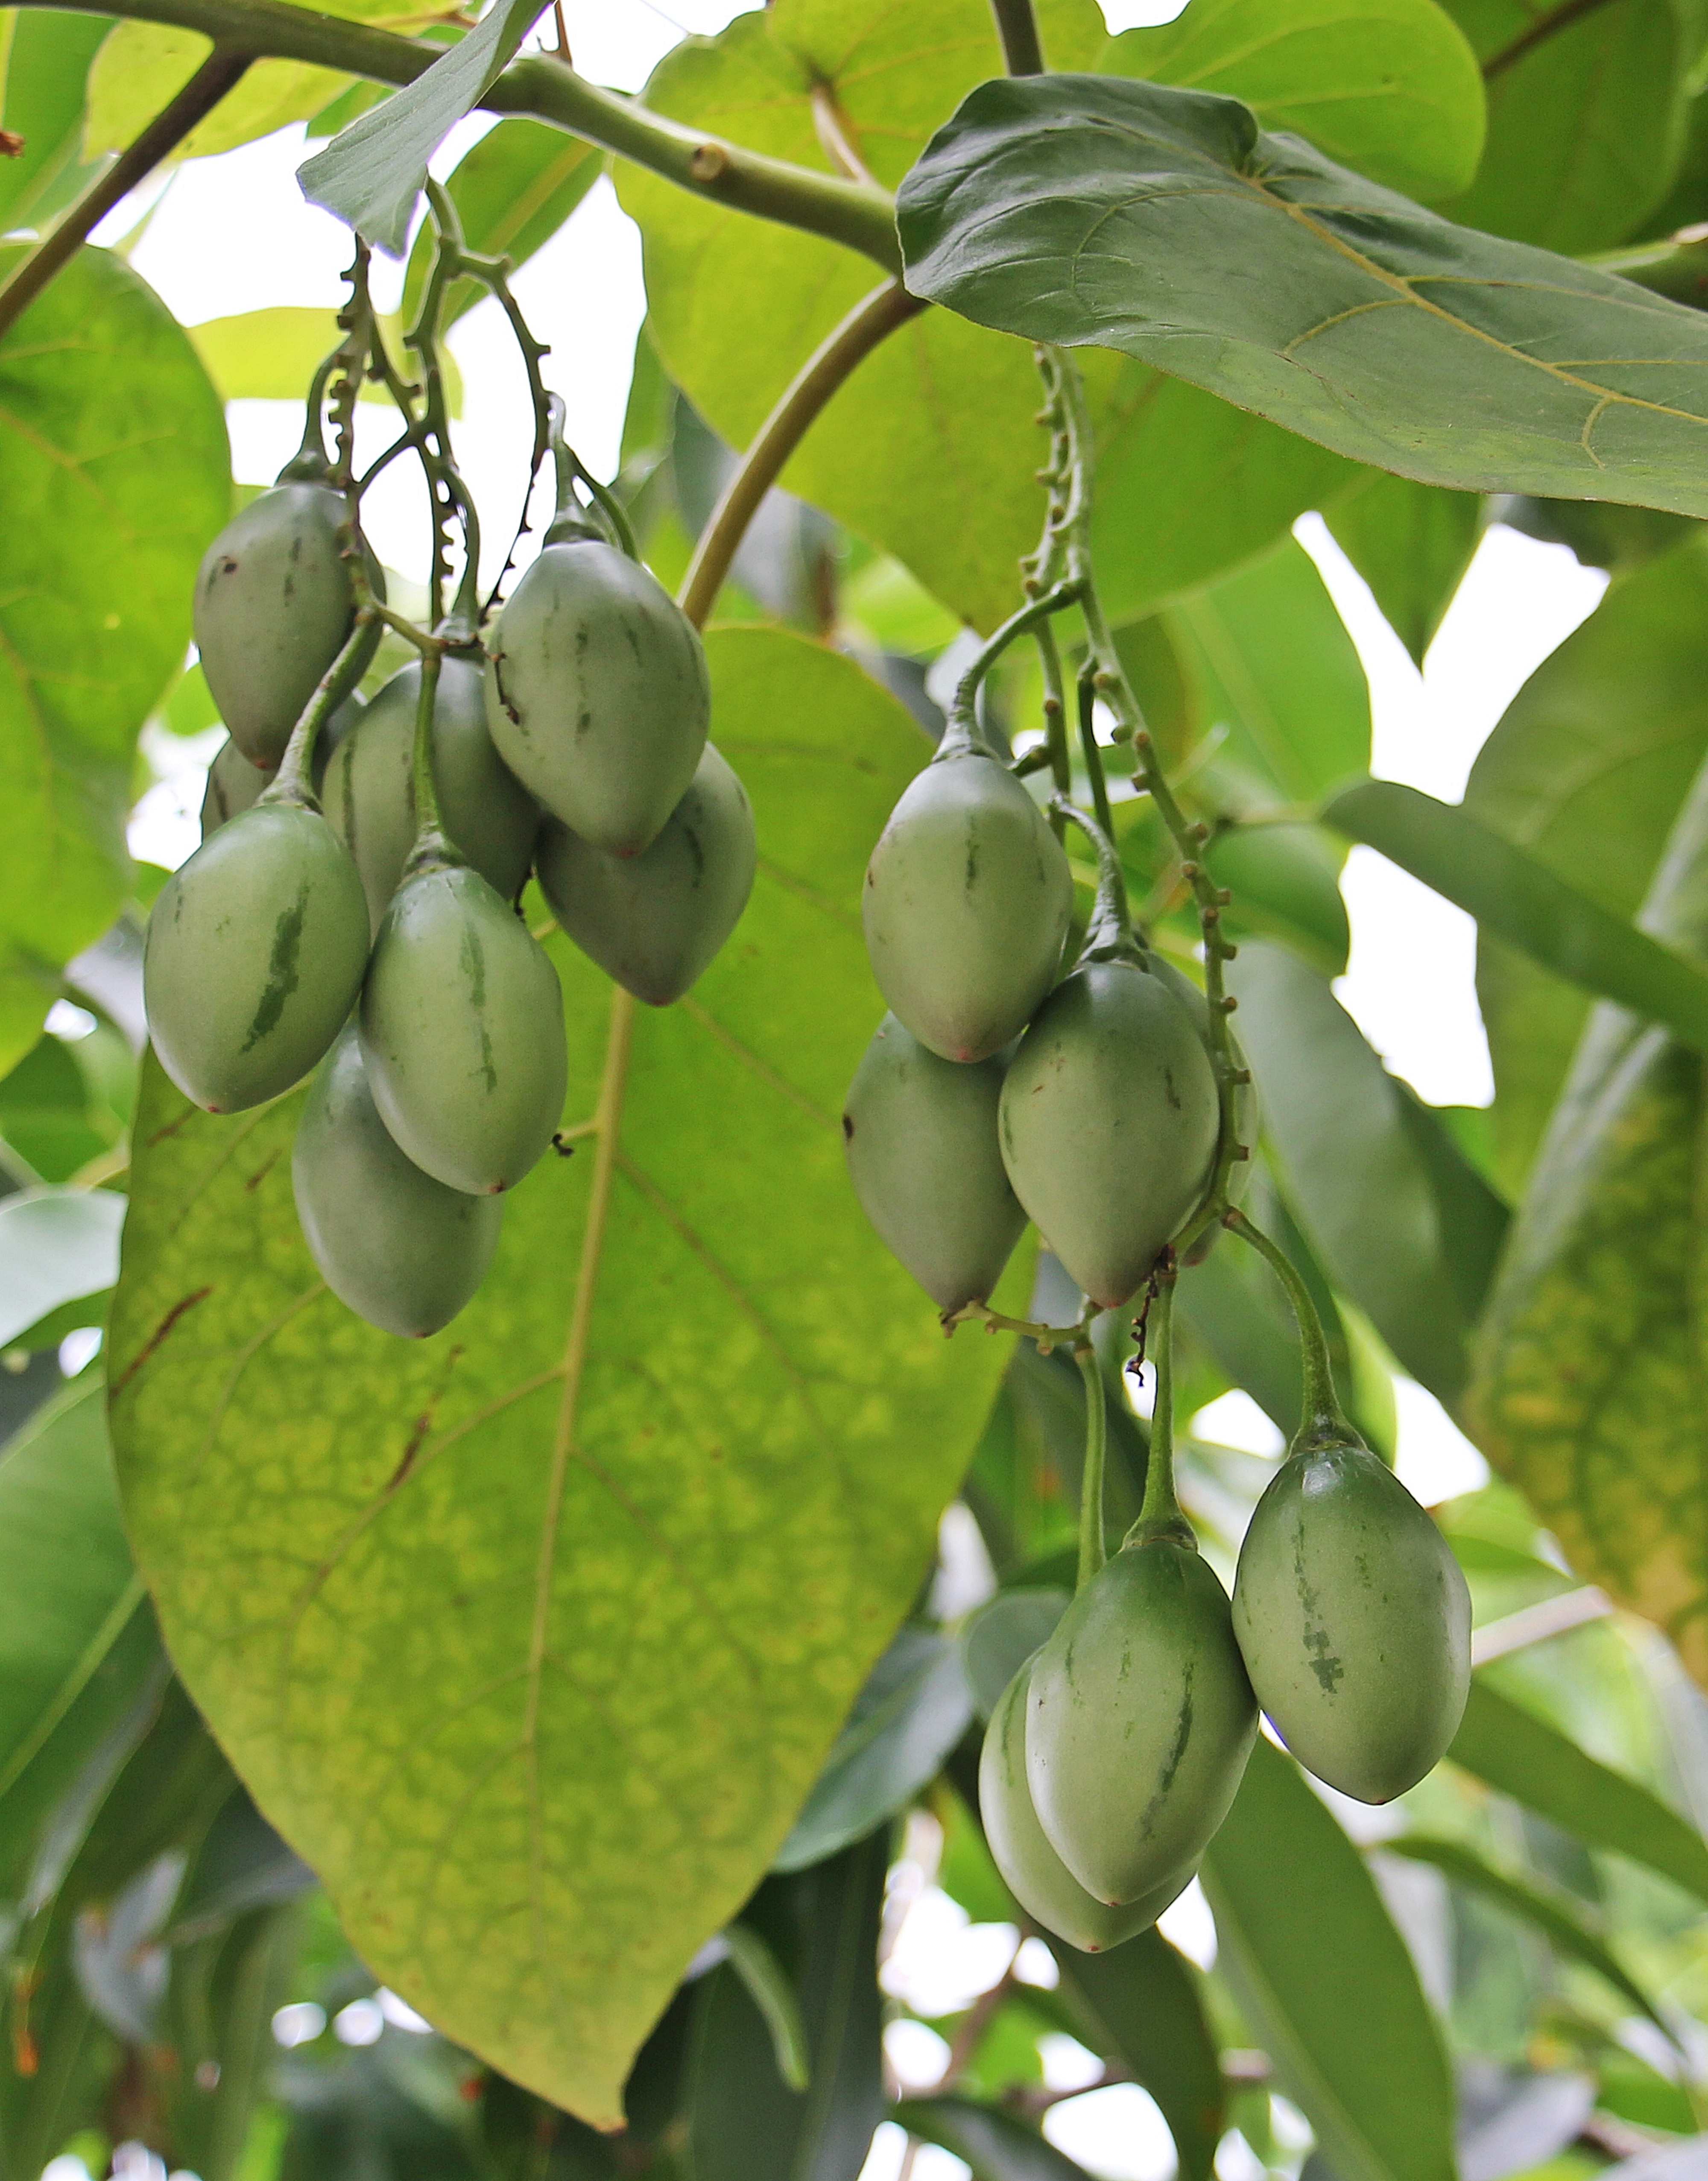
tree, nature, branch, plant, fruit, flower, food, produce, aesthetic, fruits, flowering plant, tree fruits, land plant